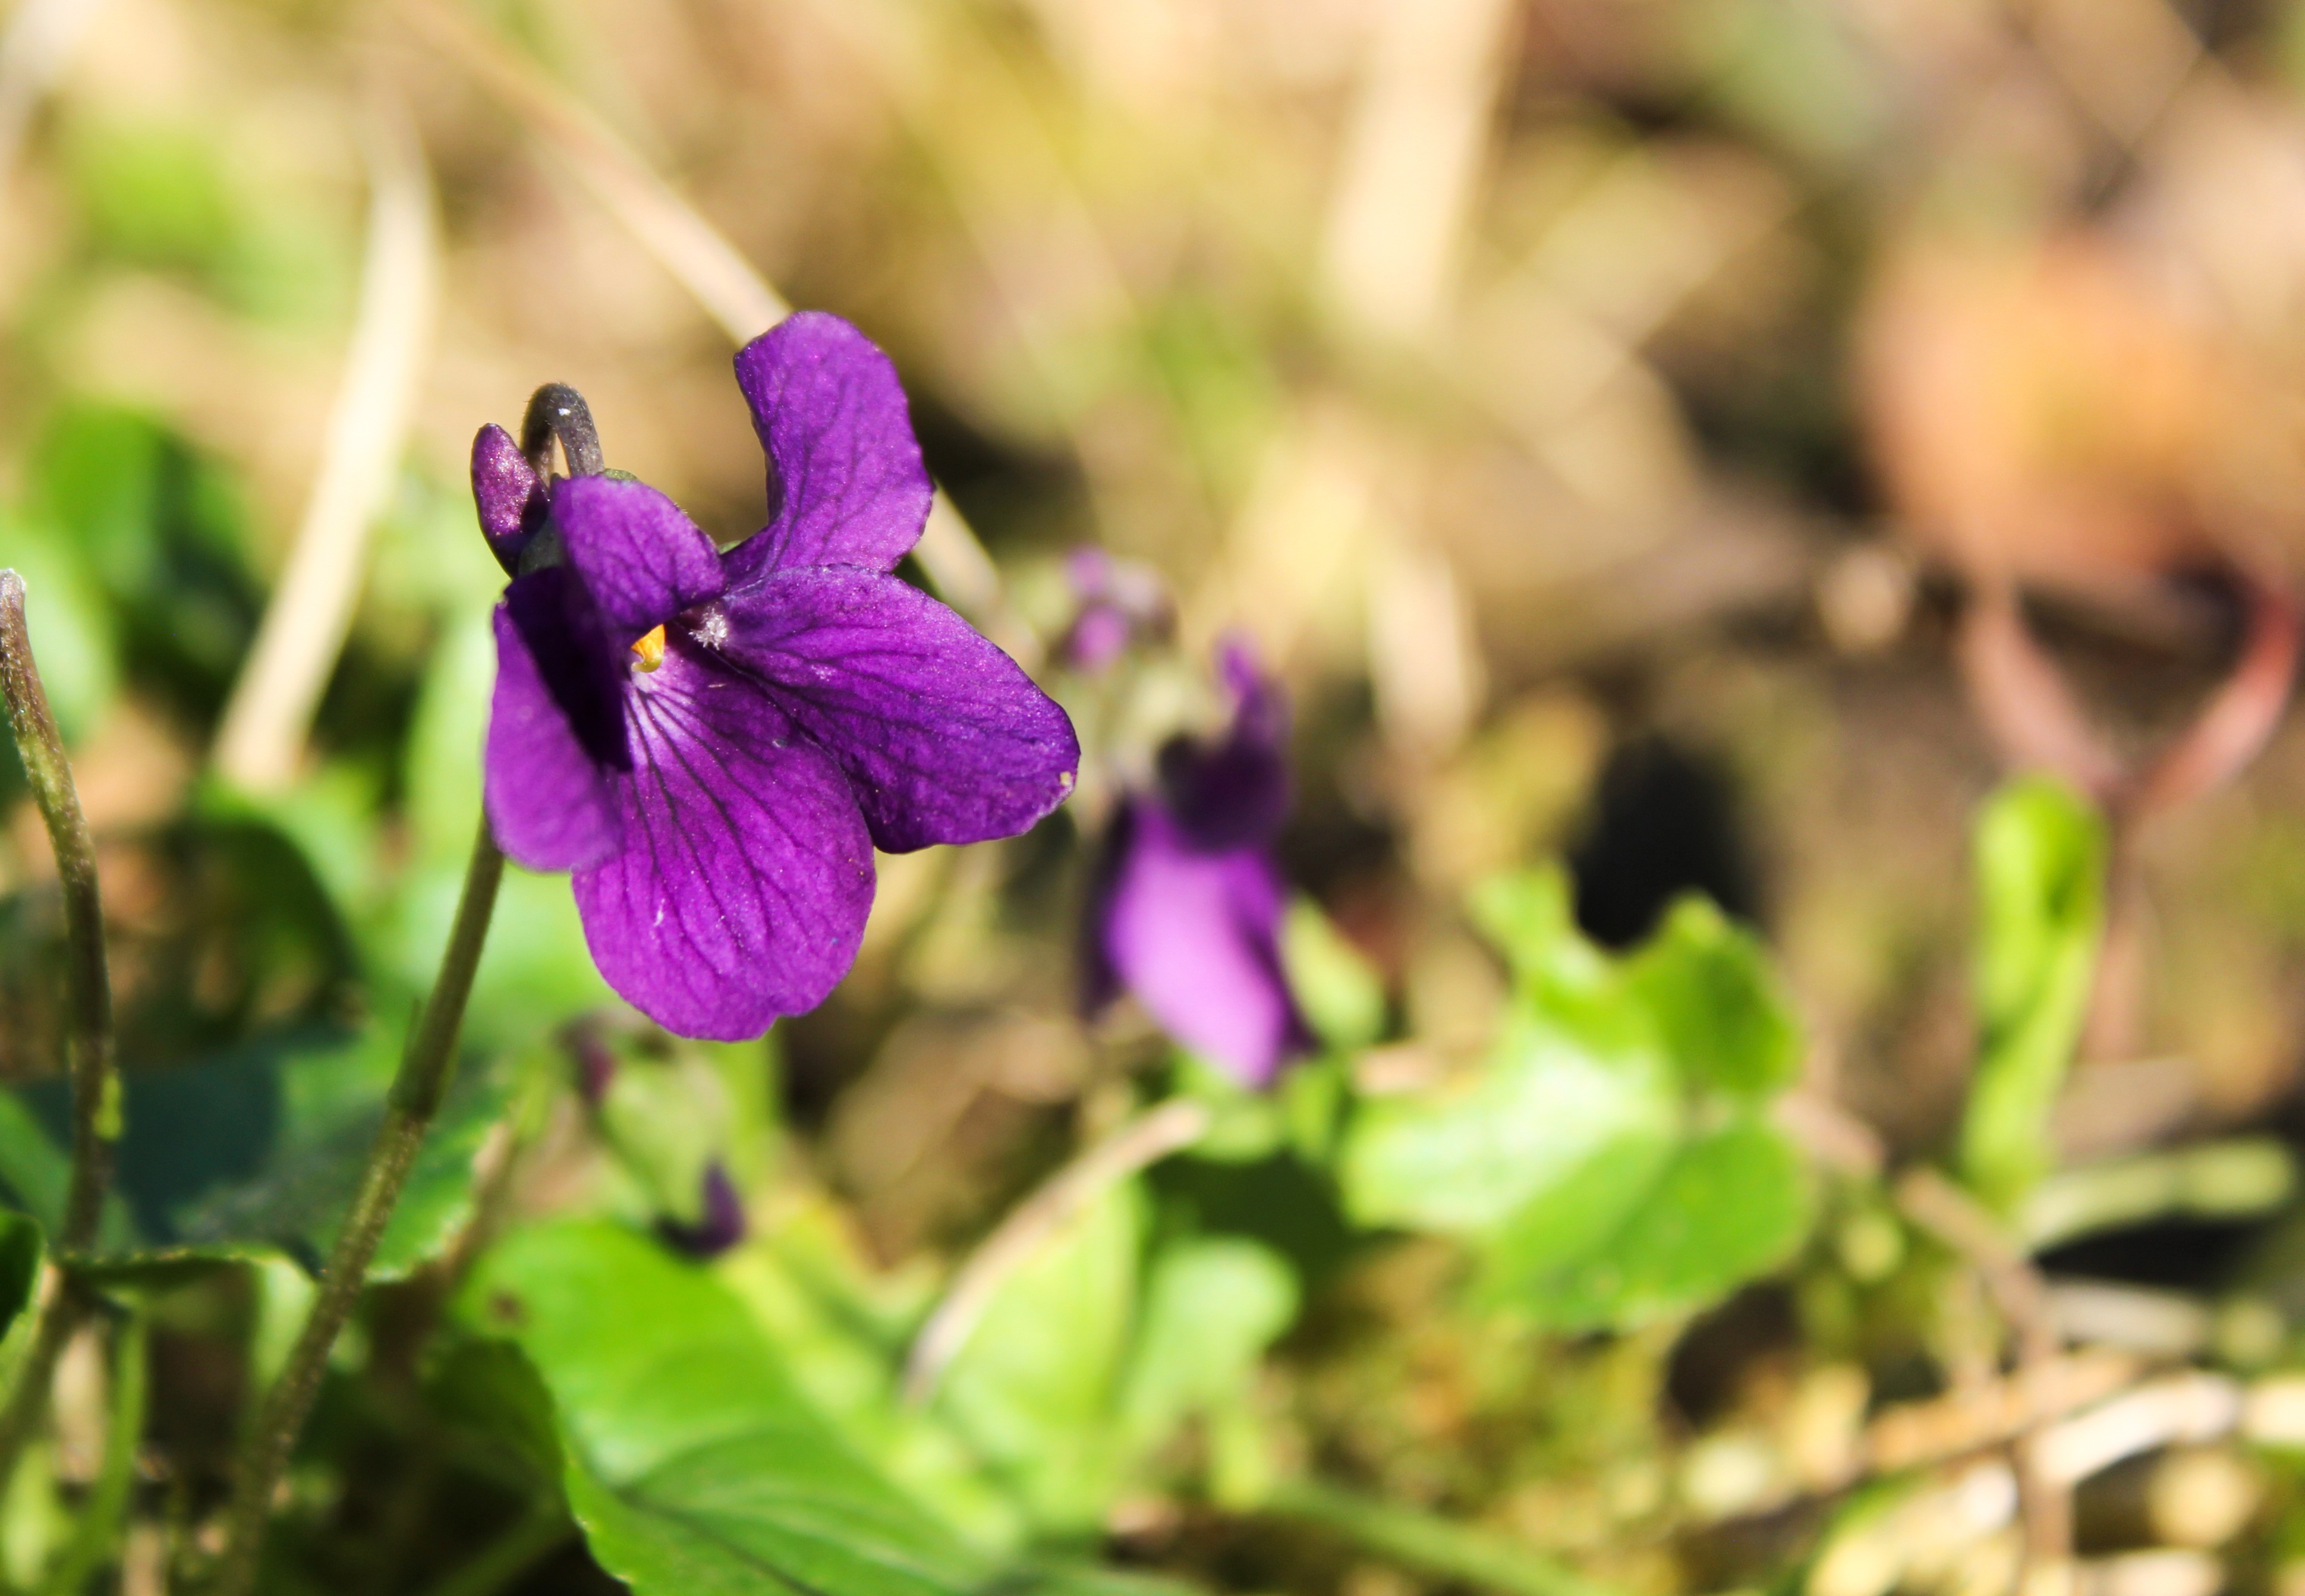
flower, nature, flora, plant, violet family, botany, viola, land plant, flowering plant, petal, wildflower, macro photography, blossom